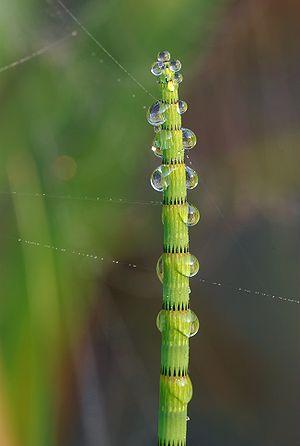
Equisetum fluviatile en Belgique
La réserve naturelle domaniale de Marie Mouchon est une réserve naturelle située près de la ville de Ciney en Belgique.
Equisetum est un genre de plantes de la sous-classe des prêles. Toutes les prêles actuelles sont classées dans ce genre et forment la famille des Équisétacées issue de la seule lignée survivante de ce groupe très diversifié pendant le Carbonifère.